2019 Pan American Games

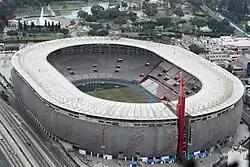
The Estadio Nacional hosted the opening and closing ceremonies

The total budget is estimated at US$1.2 billion, with $470 million in sports infrastructure, $180 million building the Pan American Village, $430 million spent in organization, and $106 million for other expenses.